Jacob Voigt House

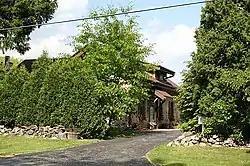
Jacob Voigt House

The Jacob Voigt House is a historic farm located in Mequon, Wisconsin, United States. It was added to the National Register of Historic Places in 2000.